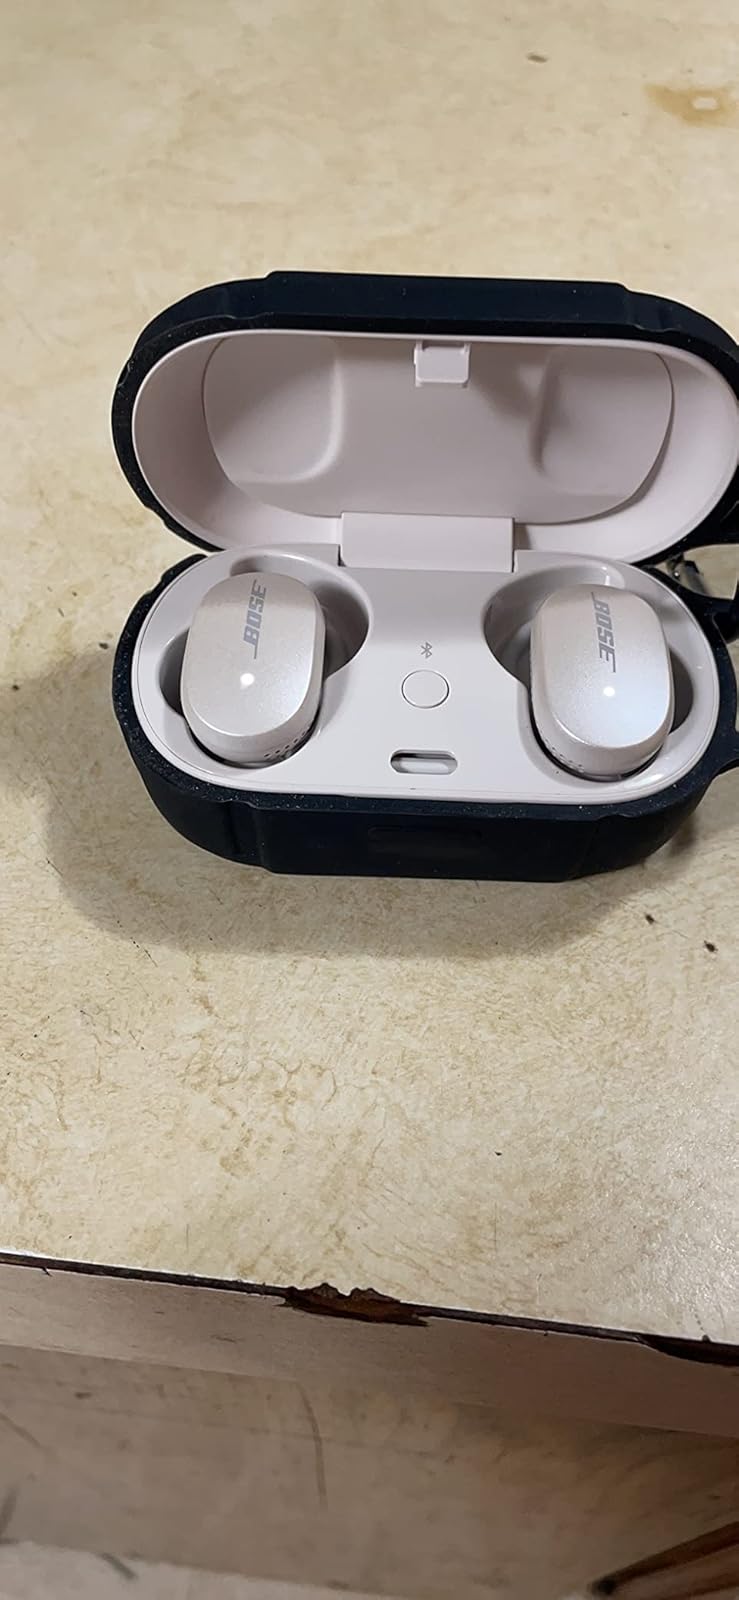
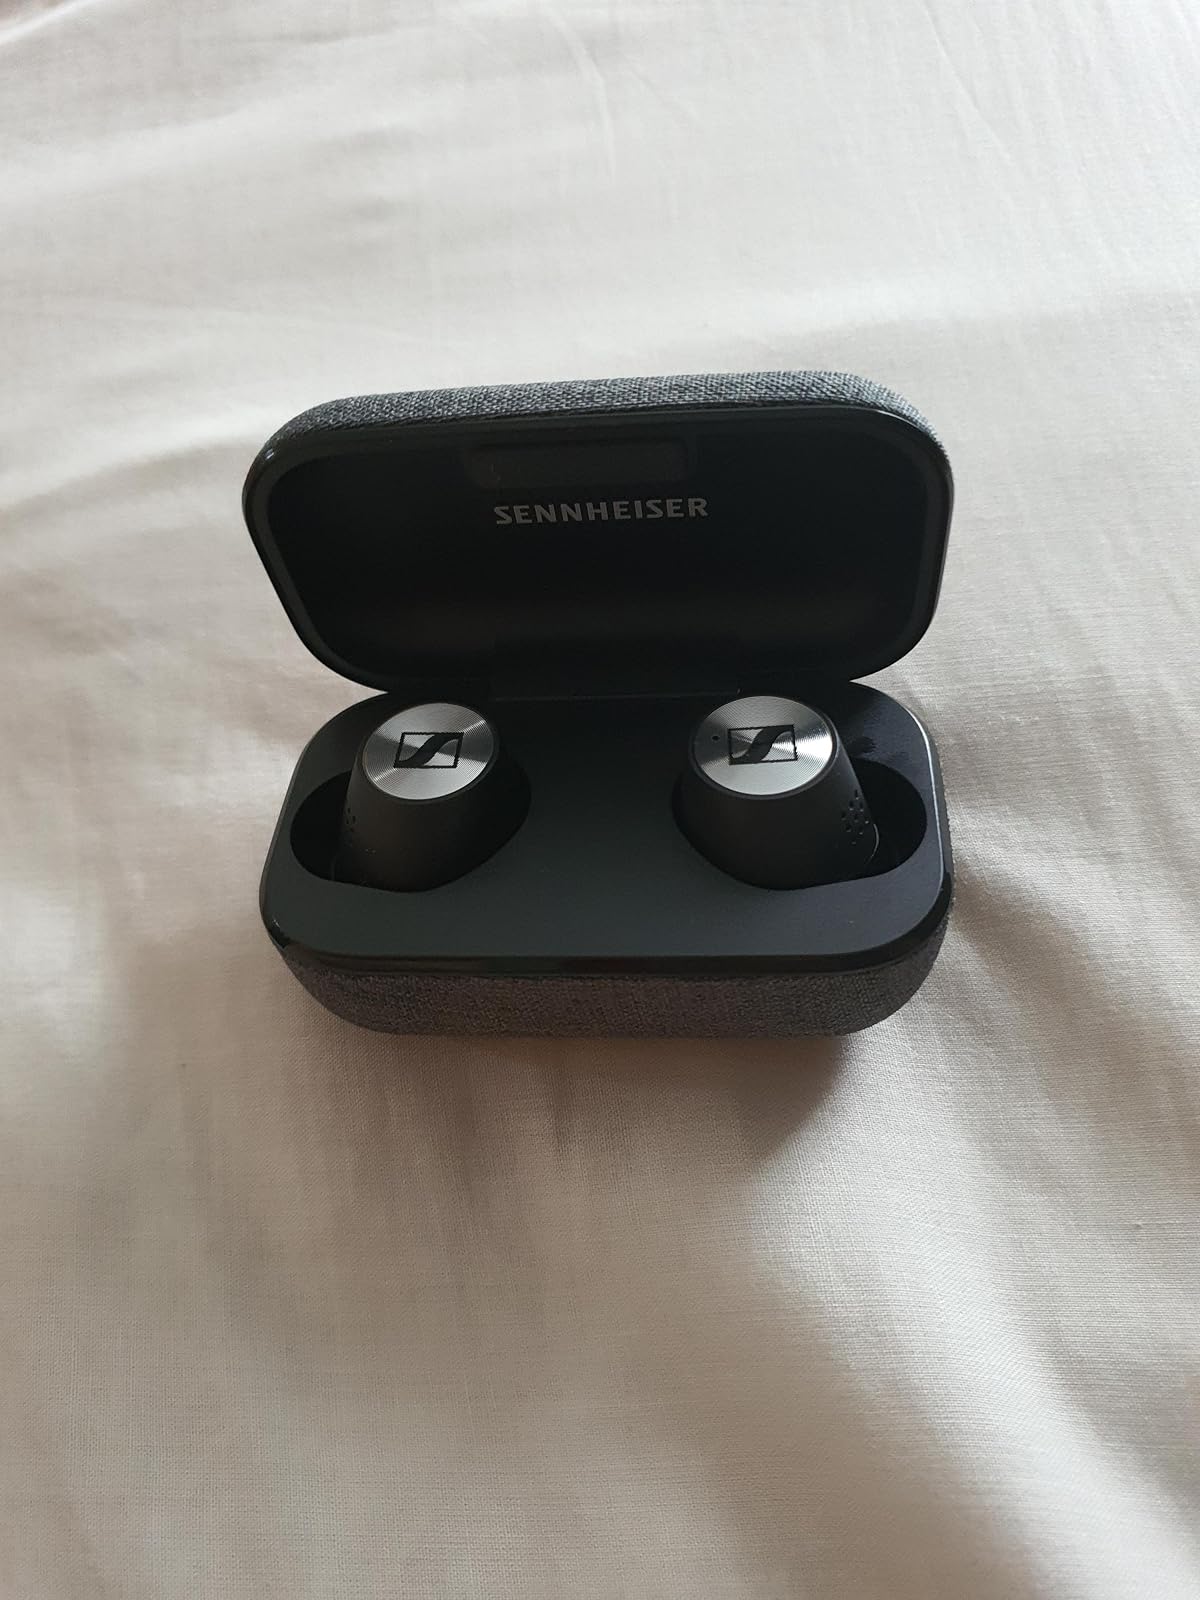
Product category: earbuds
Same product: no